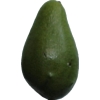
Label: green_avocado